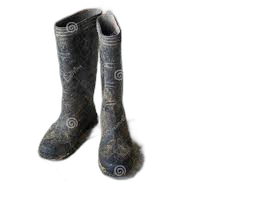
Waste category: shoes